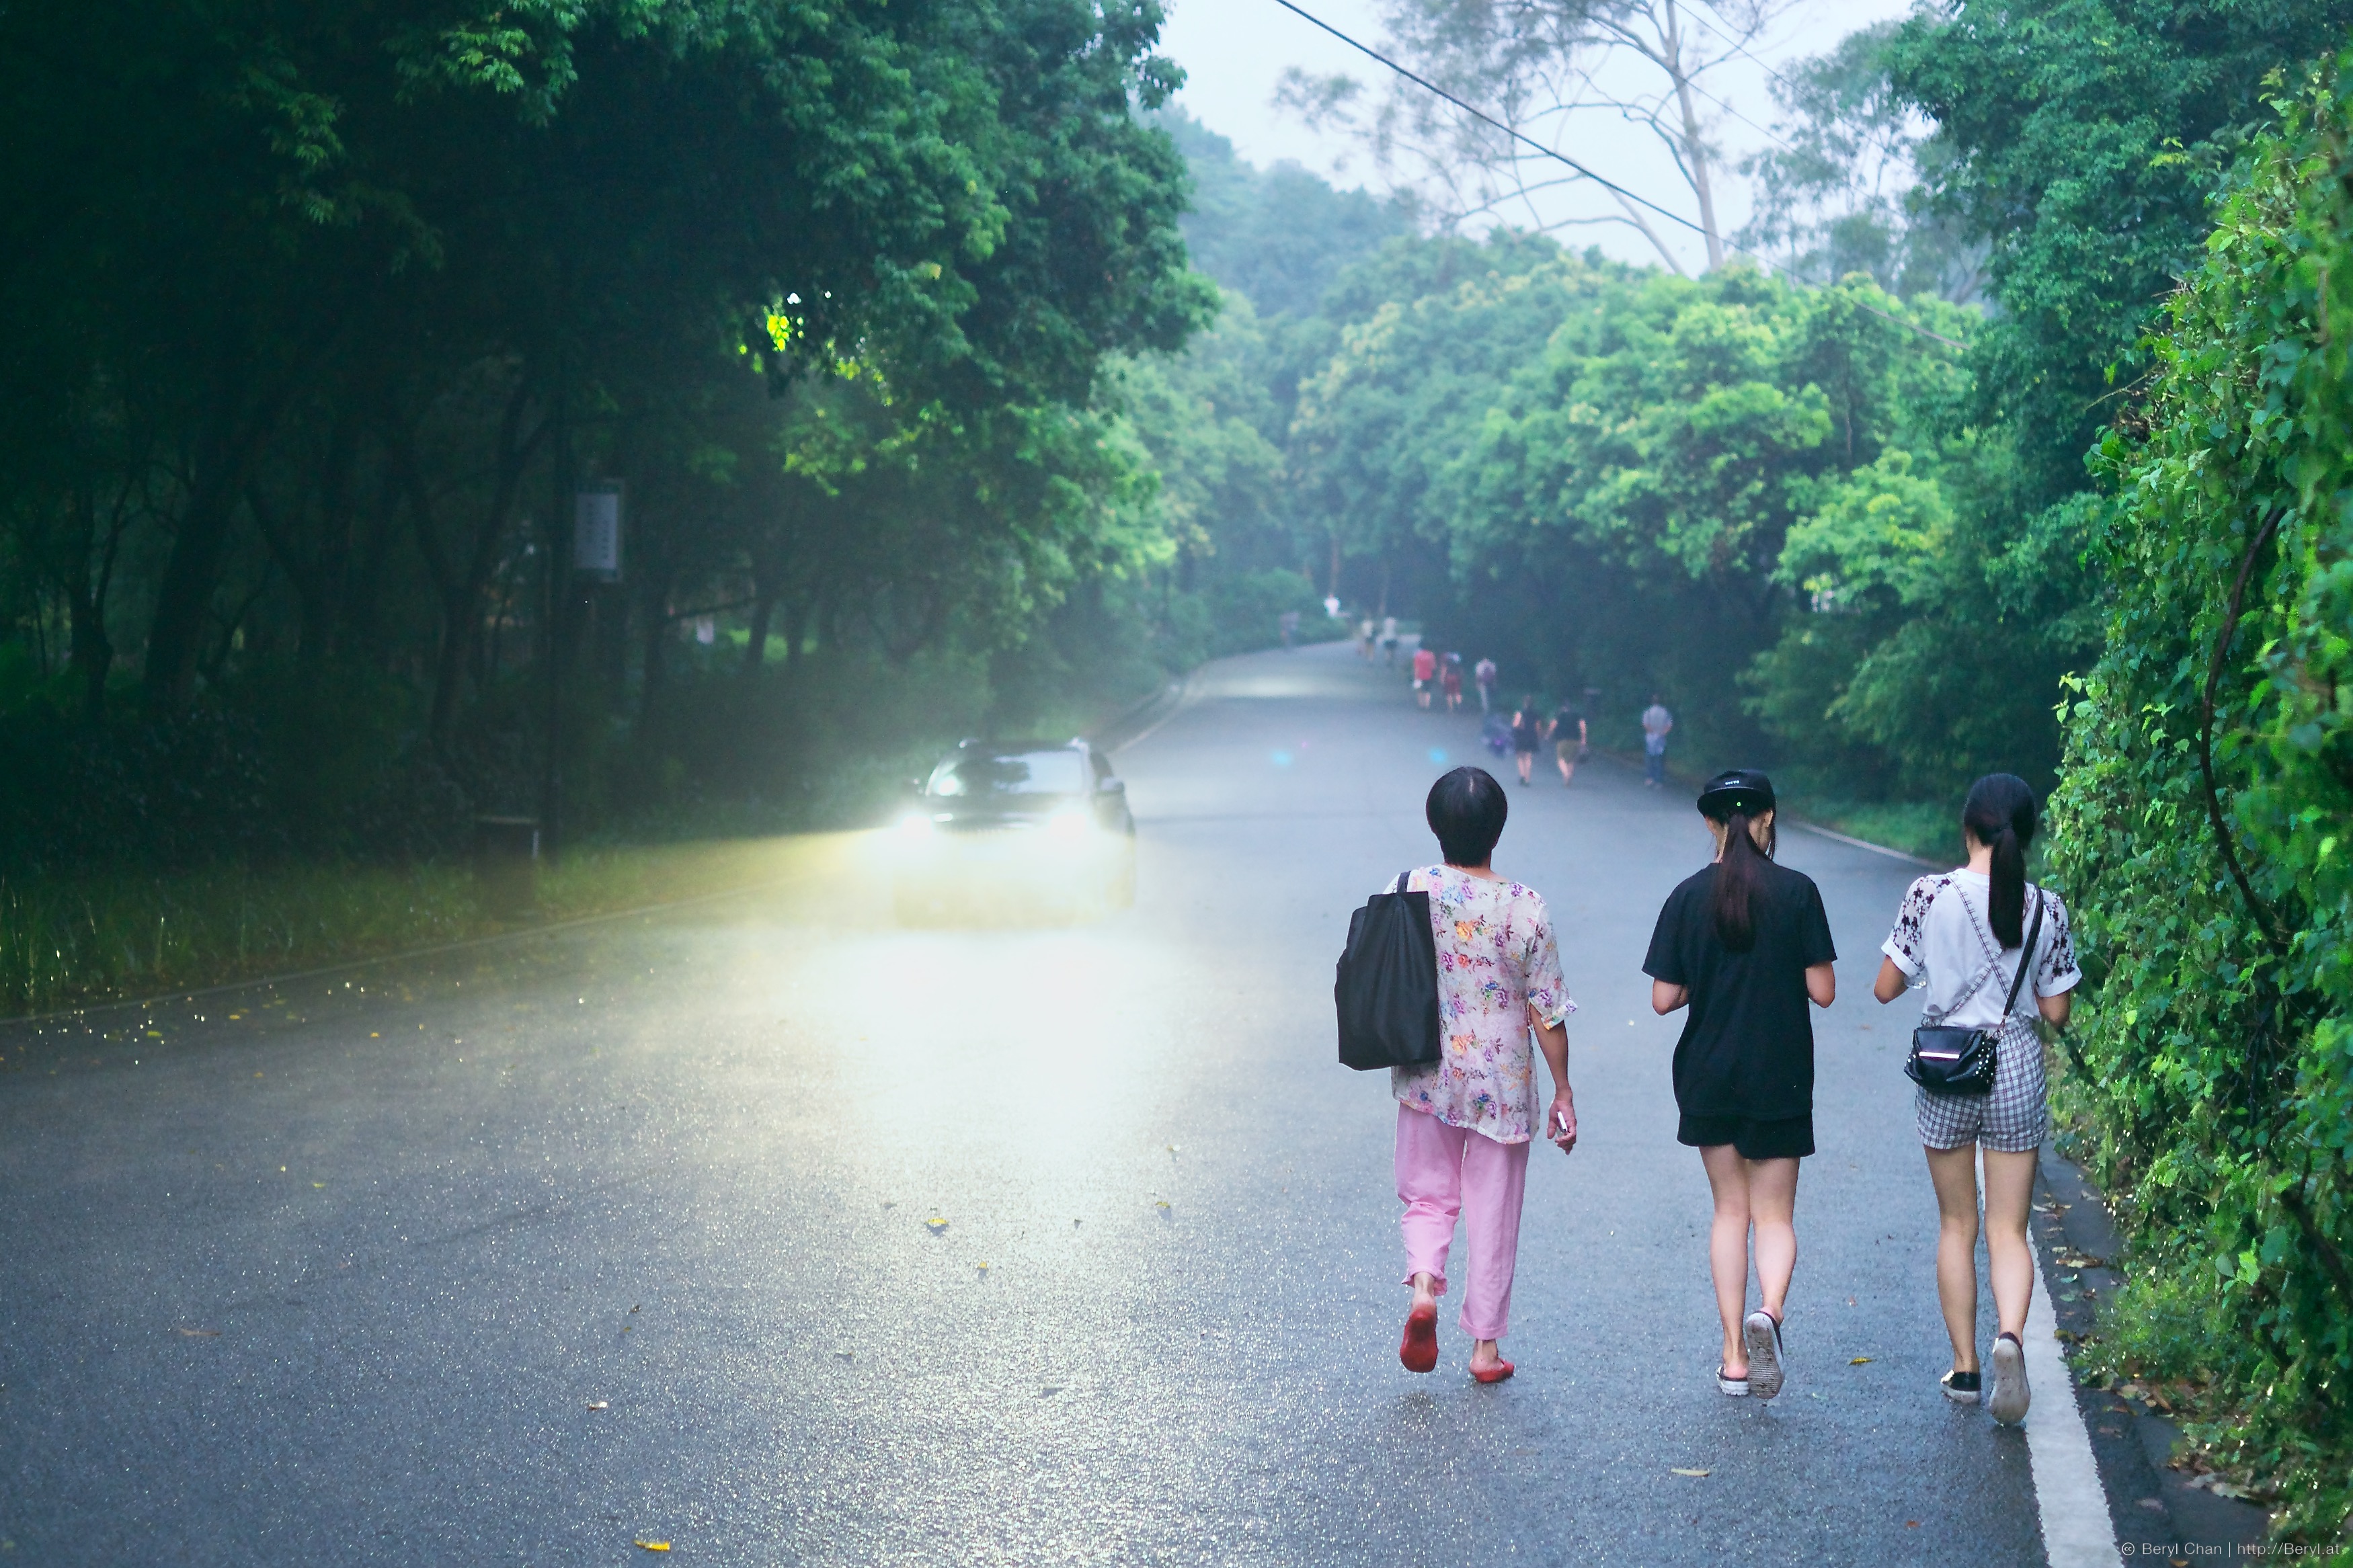
water, nature, forest, light, road, street, car, cloudy, morning, wet, river, foggy, beam, fujifilm, green, color, rainy, candid, girls, back, 35mm, snapshot, faceless, mirrorless, fujifilmxpro1, xf35mmf14r, tyndalleffect, atmospheric phenomenon